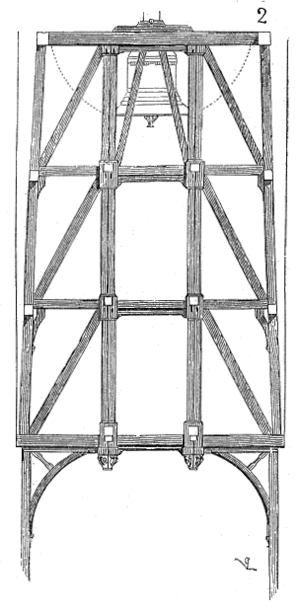
Un beffroi est un ouvrage de charpente destiné à supporter et à permettre de faire mouvoir des cloches ; on a donné par synecdoque le nom de beffroi aux tours renfermant les cloches de la commune ; mais pour les cathédrales comme Notre-Dame de Paris, il est préférable d'appeler « tours » les constructions en maçonnerie, et « beffrois » les charpentes destinées à supporter les cloches dans les tours.
Ce lexique reprend les termes anciens et nouveaux repris dans la construction.